Ottoman Greece

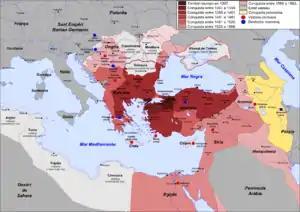
A map of the territorial expansion of the Ottoman Empire from 1307 to 1683.

The consolidation of Ottoman rule was followed by two distinct trends of Greek migration. The first entailed Greek intellectuals, such as Basilios Bessarion, Georgius Plethon Gemistos and Marcos Mousouros, migrating to other parts of Western Europe and influencing the advent of the Renaissance (though the large scale migration of Greeks to other parts of Europe, most notably Italian university cities, began far earlier, following the Crusader capture of Constantinople). This trend had also effect on the creation of the modern Greek diaspora.